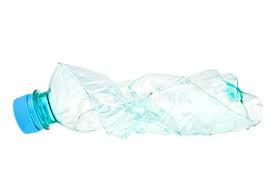
Waste category: plastic